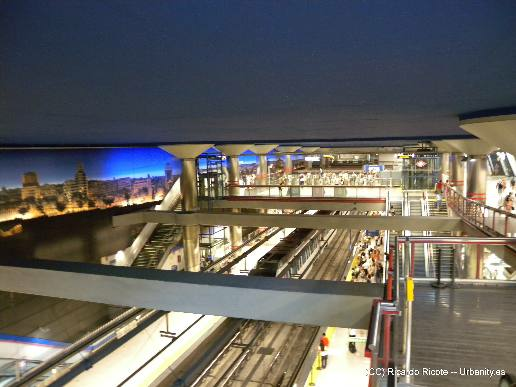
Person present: No